Blackfoot Confederacy

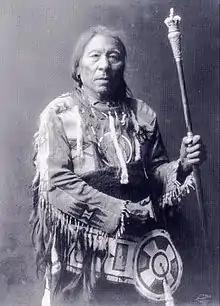
Chief Aatsista-Mahkan, c.1905.

During the summer, the people assembled for nation gatherings. In these large assemblies, warrior societies played an important role for the men. Membership into these societies was based on brave acts and deeds.